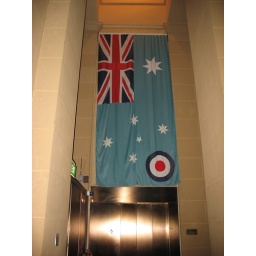
Includes the Aussie flag over a blue sky and a bulls eye